FTR (professional wrestling)

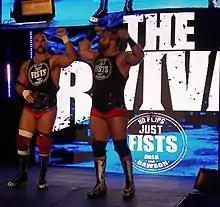
Scott Dawson (left) and Dash Wilder (right), as NXT Tag Team Champions in 2016

Due to an earlier non-title victory over the NXT Tag Team Champions, The Vaudevillains, Dash and Dawson earned a title match on the November 11 episode of "NXT", and won the match to become the NXT Tag Team Champions for the first time. They made their first successful title defense two weeks later, defeating The Vaudevillians in a rematch. Afterwards, they successfully defended their titles against Amore and Cassady at . Beginning in February 2016, Dash and Dawson began performing under the team name The Revival.